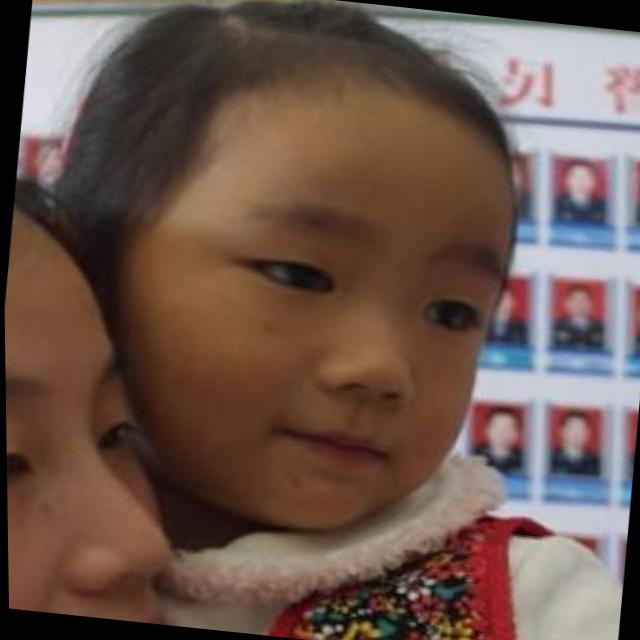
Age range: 0-12